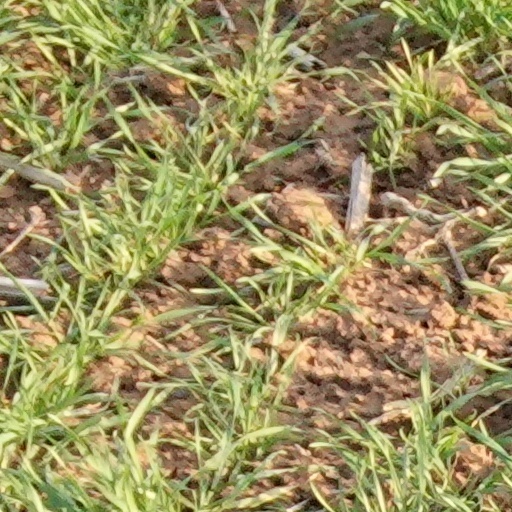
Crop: wheat